Jicheon station

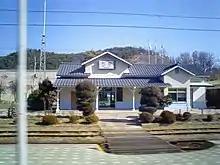

Jicheon station is a railway station in South Korea on the Gyeongbu Line.